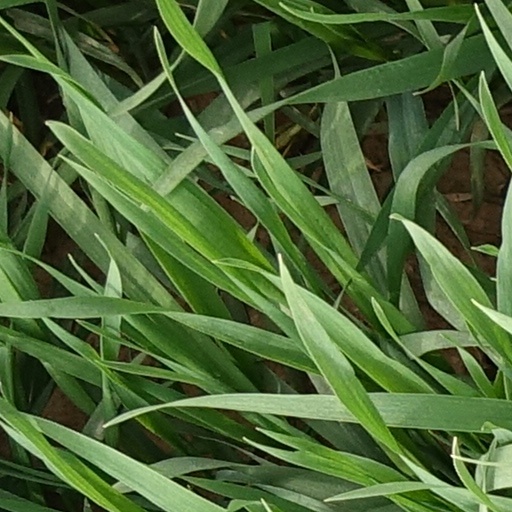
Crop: wheat